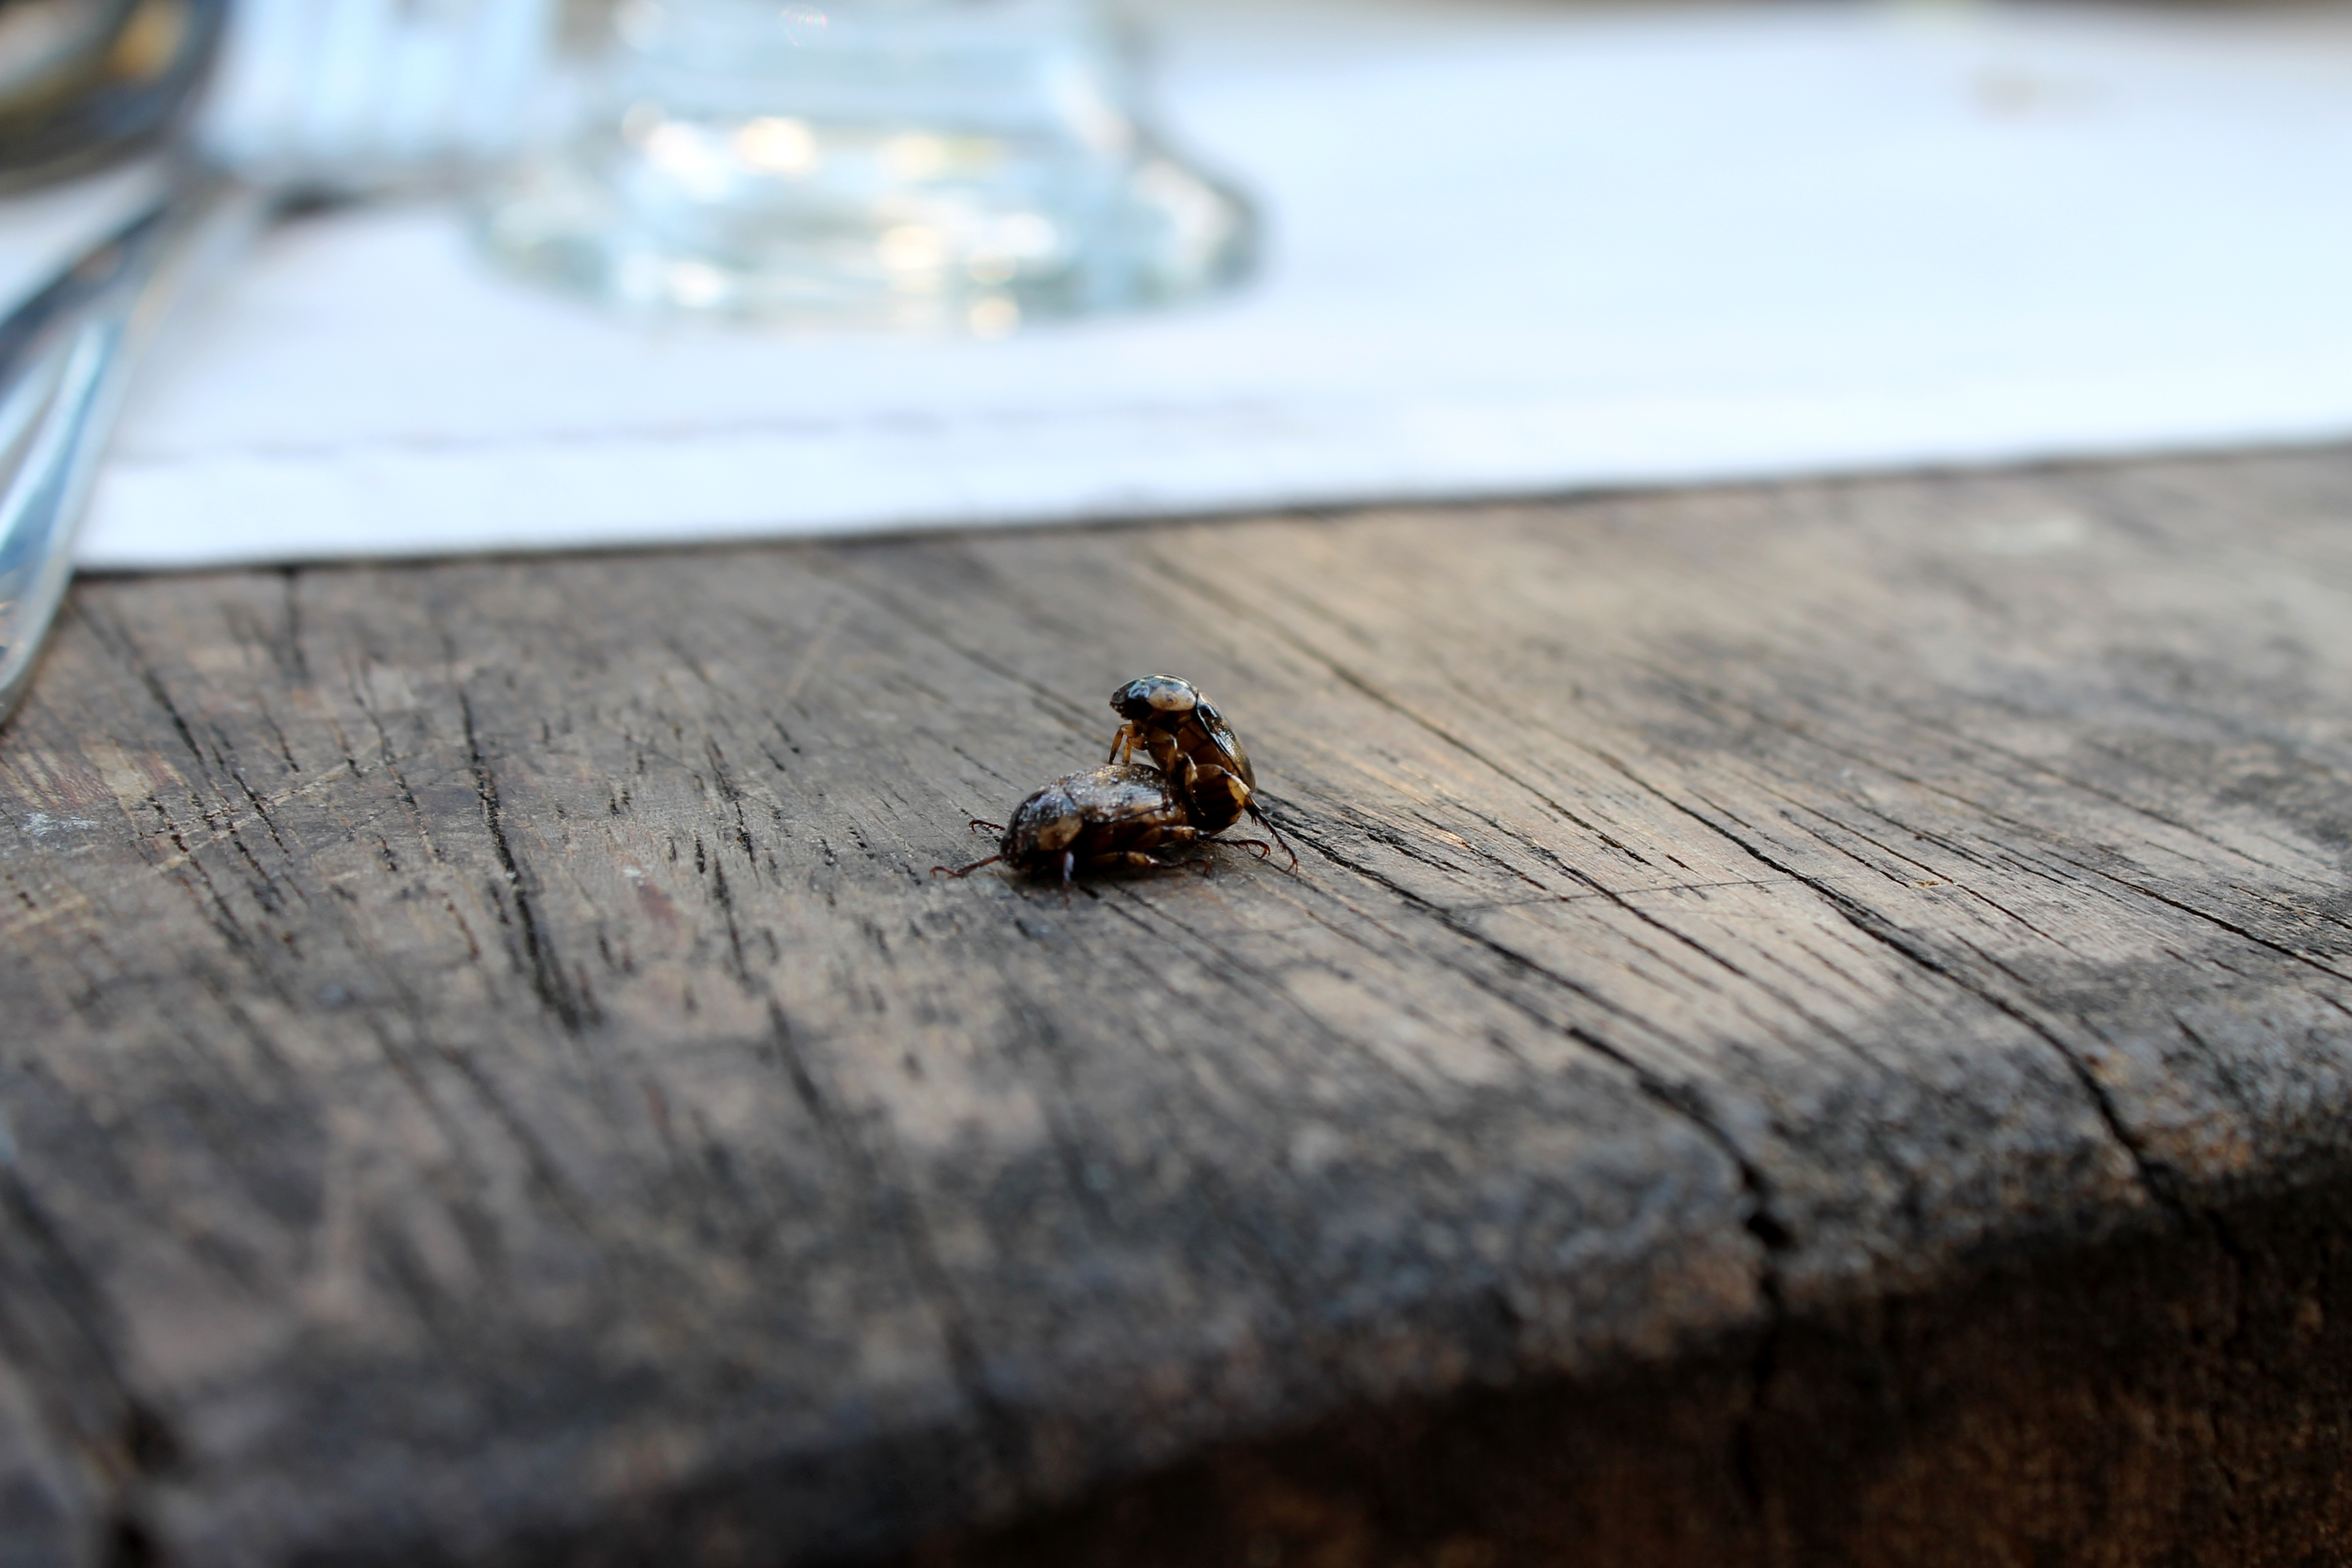
wood, insect, fauna, invertebrate, close up, insects, reproduction, mating, macro photography, procreation, membrane winged insect